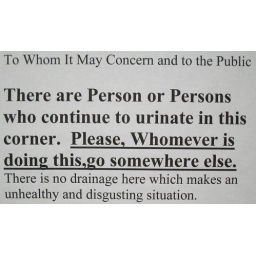
Coincidentally, Lynn also put this sign up in our bathroom at home.